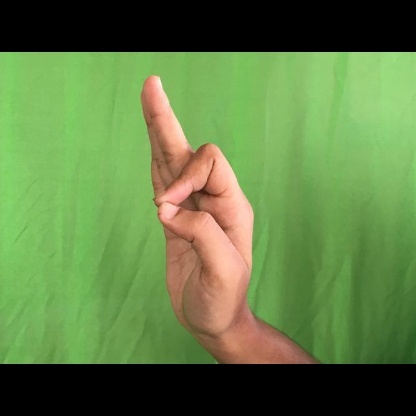
Mudra: Aralam